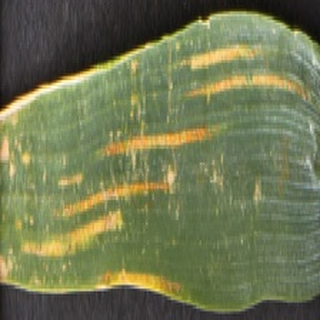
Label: wheat_yellow_rust